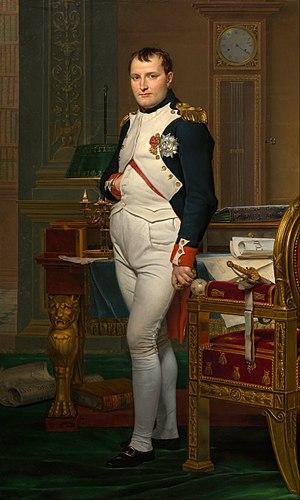
Rombach-le-Franc est une commune française située dans le département du Haut-Rhin, en région Grand Est.
La Diète fédérale est, jusqu'en 1848, l'assemblée des députés des cantons suisses.
La littérature française du XIXᵉ siècle s'inscrit dans une période définie par deux dates repères : 1799, date du coup d'État de Bonaparte qui instaure le Consulat et met d'une certaine façon fin à la période révolutionnaire, et 1899, moment de résolution des tensions de l'affaire Dreyfus et de la menace du boulangisme et où s'imposent finalement les valeurs de la IIIᵉ République.
Le conclave de 1799/1800 fait suite au décès du pape Pie VI le 29 août 1799 et conduit à la désignation comme pape de Giorgio Barnaba Luigi Chiaramonti, qui choisit comme nom Pie VII, le 14 mars 1800. Tenu à Venise, c'est le dernier conclave à s'être tenu hors de Rome. L'invasion des États pontificaux et l'incarcération de Pie VI sous le Directoire lui donnent un contexte tendu.
En France, le référendum existe depuis la Révolution. Procédé de démocratie semi-directe, c'est un vote individuel permettant aux citoyens français de décider ou de donner leur avis collectivement.
Claude François de Méneval, né le 2 avril 1778 à Paris et mort le 18 juin 1850 dans la même ville, inhumé au cimetière de Montmartre, secrétaire intime de Napoléon Iᵉʳ et son plus proche collaborateur de 1802 à 1813, était un mémorialiste du XIXᵉ siècle.
Bonaparte franchissant le Grand-Saint-Bernard est un portrait équestre de Napoléon Bonaparte alors Premier Consul, réalisé par Jacques-Louis David entre 1800 et 1803. Napoléon est représenté lors du franchissement du col alpin du Grand-Saint-Bernard par l'armée de réserve, épisode qui marque le début de la seconde campagne d'Italie.
La main dans le gilet est une posture répandue sur les portraits réalisés lors des XVIIIᵉ et XIXᵉ siècles qui consiste à plonger sa main dans son gilet entre le torse et le ventre. Ce geste, régulièrement associé à Napoléon Bonaparte a suscité diverses explications, des plus plausibles aux plus farfelues.